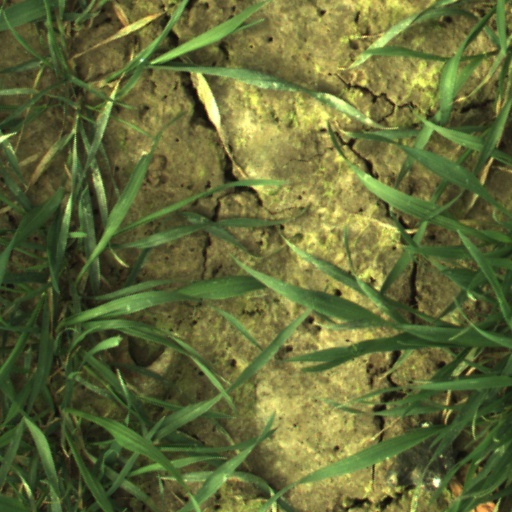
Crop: wheat